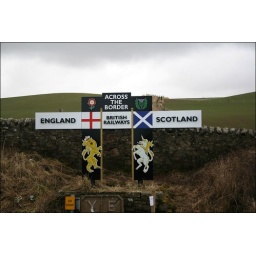
On the Berwick coast path. This sign is beside the railway line that is adjacent to the coast path at this point.